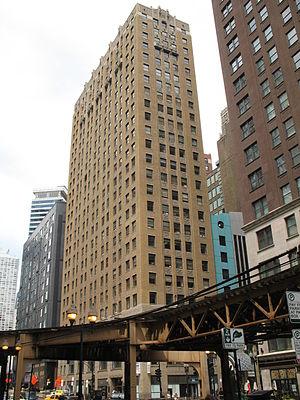
La société Rapp and Rapp était un cabinet d'architectes actif dans la ville de Chicago, dans l'État de l'Illinois, aux États-Unis, au début du XXᵉ siècle.